Yumiko Hotta

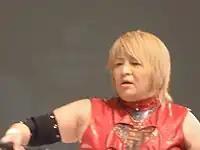
Hotta in November 2010

Following the folding of AtoZ, Hotta began working as a freelancer on the Japanese independent circuit. She made her debut for Ice Ribbon on February 2, 2007, wrestling Hikari Minami to a draw, for NEO Japan Ladies Pro Wrestling on April 2, teaming with Misae Genki to defeat Etsuko Mita and Yoshiko Tamura in a tag team main event, and on October 21, 2007, entered Oz Academy's tournament to determine the number one contender to the promotion's Openweight Championship, from which she was eliminated in the second round on November 23 by Carlos Amano. Hotta also made appearances for Pro Wrestling Sun, under the ring name "KY Hotta".